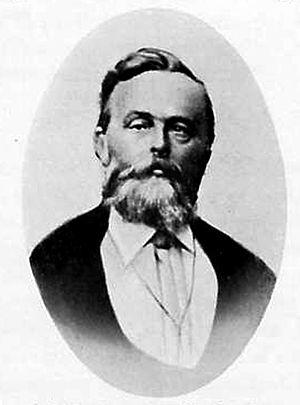
Ferdinand Wilhelmi
La FSG Vevey-Ancienne est une société de gymnastique de la ville de Vevey en Suisse, fondée en 1855. Elle a comme but d'offrir à ses membres la possibilité de développer leurs aptitudes physiques et sportives. Elle cultive l'amitié et le fair-play. Elle prône également la prévention des dépendances et la promotion de la santé.